Operation Kremlin

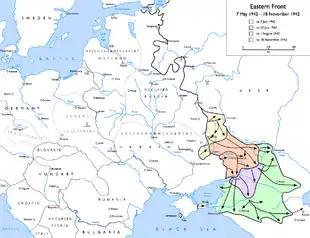
The Eastern Front in May–November 1942. The Soviets were tricked by Operation Kremlin into thinking that the Germans would attack Moscow at this time, when instead they attacked in the south.

After German troops captured the city of Kharkov in October 1941, the German High Command planned an offensive to destroy the Soviet forces toward the southern sector of the Eastern Front. To divert the attention of the Soviets from the thrust that would lead to the Battle of Stalingrad, on 29 May 1942, the High Command ordered "the earliest possible resumption of the attack on Moscow" by Army Group Centre.